Liao dynasty

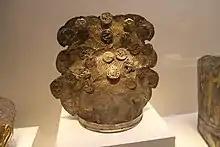
Khitan crown (female), silver

In 628, the Dahe Confederation led by Mohui submitted to the Tang. In 648, they submitted to the Tang again under the leadership of Kuge. Kuge was appointed the Governor-general of Songmo and several prefectures were set up for Khitan tribes: Qiaoluo for the Daji, Tanhan for the Hebian, Wufeng for the Duhuo, Yuling for the Fenwen, Rilian for the Tubian, Tuhe for the Ruixi, Wandan for the Zhuijin, Pili for the Fu. The chieftains of the tribes were appointed as prefects. The Tang emperor bestowed the Chinese surname Li on the Dahe and appointed their leader to a governorship that was "an office specifically created for the indirect management of the Khitan tribes". Some Khitan tribes such as the Songmo, Xuanzhou, Neiji, Yishige, and Yishihuo were not included in the Dahe Confederation. The Neiji tribe led by Sun Aocao submitted to the Tang in 619. Aocao's great-grandson Sun Wanrong was appointed prefect of Guicheng.